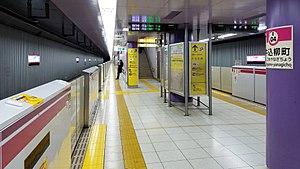
Ushigome-Yanagichō est une station du métro de Tokyo sur la ligne Ōedo dans l'arrondissement de Shinjuku à Tokyo. Elle est exploitée par le Bureau des Transports de la Métropole de Tokyo.